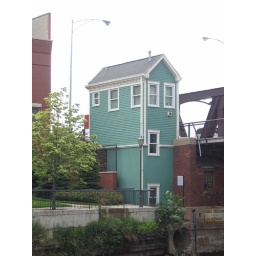
Once again a little bit of clapboard in the midst of glass and concrete. This was next to a bridge